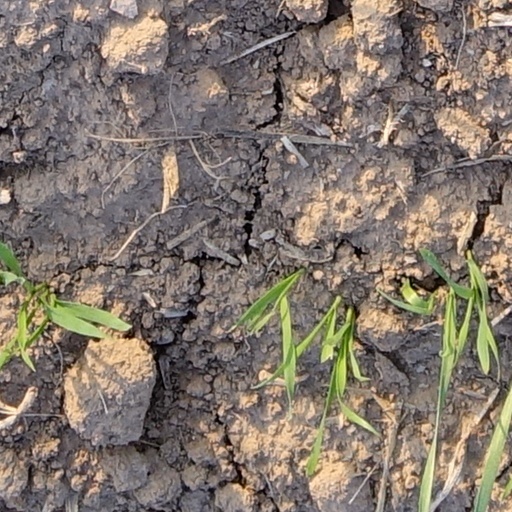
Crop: wheat